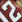
Number: 2